Grammy Award for Best Hawaiian Music Album

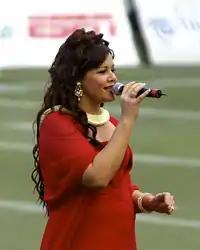
Five-time nominee Amy Hānaialiʻi Gilliom

Nominees for the 53rd Grammy Awards included: Tia Carrere for "Huana Ke Aloha", Amy Hanaiali'i and Slack Key Masters of Hawaii for "Amy Hanaiali'i and Slack Key Masters of Hawaii", Daniel Ho for "Polani", Ledward Kaapana for "The Legend", and Jeff Peterson for "Maui on My Mind: Hawaiian Slack Key Guitar". Neither of Ho's nominated compilation albums featured the slack-key guitar. In addition to Carrere, awards were presented to Amy Ku'uleialoha Stillman as a producer and Daniel Ho as a producer and engineer/mixer. Related to the controversy surrounding Ho's multiple wins and supposed connections to the music industry, "New York" magazine called Carrere's win the "Best Grammy That'll Piss People Off". Carrere reportedly gave much of the credit to Ho, her long-time friend and producer. "Huana Ke Aloha" became the sixth consecutive Grammy-winning album released through the record label Daniel Ho Creations, causing some musicians and journalists to question whether or not the "playing field" was level. Carrere, Ho and Stillman claimed to have faced "serious consequences for the reception of [their] work and success" by being nominated, since all three lived and worked outside of Hawaii. Ho had been specifically targeted for residing in Los Angeles and participating in various Grammy-related events throughout the year, providing an unfair advantage. Voting members of the Academy had also been criticized for not being qualified to judge Hawaiian music.